Adrushtavanthulu

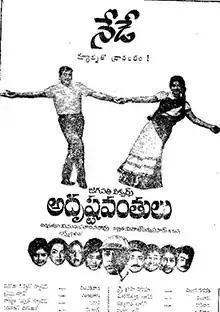
Theatrical release poster

Adrushtavanthulu is a 1969 Telugu-language action drama film, produced by V. B. Rajendra Prasad under the Jagapathi Art Productions banner and is directed by V. Madhusudhana Rao. It stars Akkineni Nageswara Rao, Jayalalithaa, and music is composed by K. V. Mahadevan. The film was remade as Tamil movie "Thirudan" and as Hindi movie "Himmat" (1970).